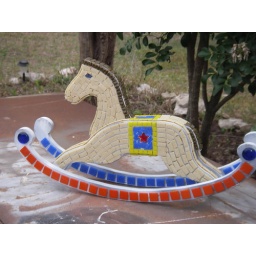
Child's rocking horse being covered in vitreous glass and marbles--this is only about 10&amp;quot; high.